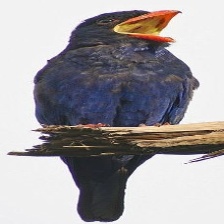
Species: ASIAN DOLLARD BIRD
Scientific name: EURYSTOMUS ORIENTALIS